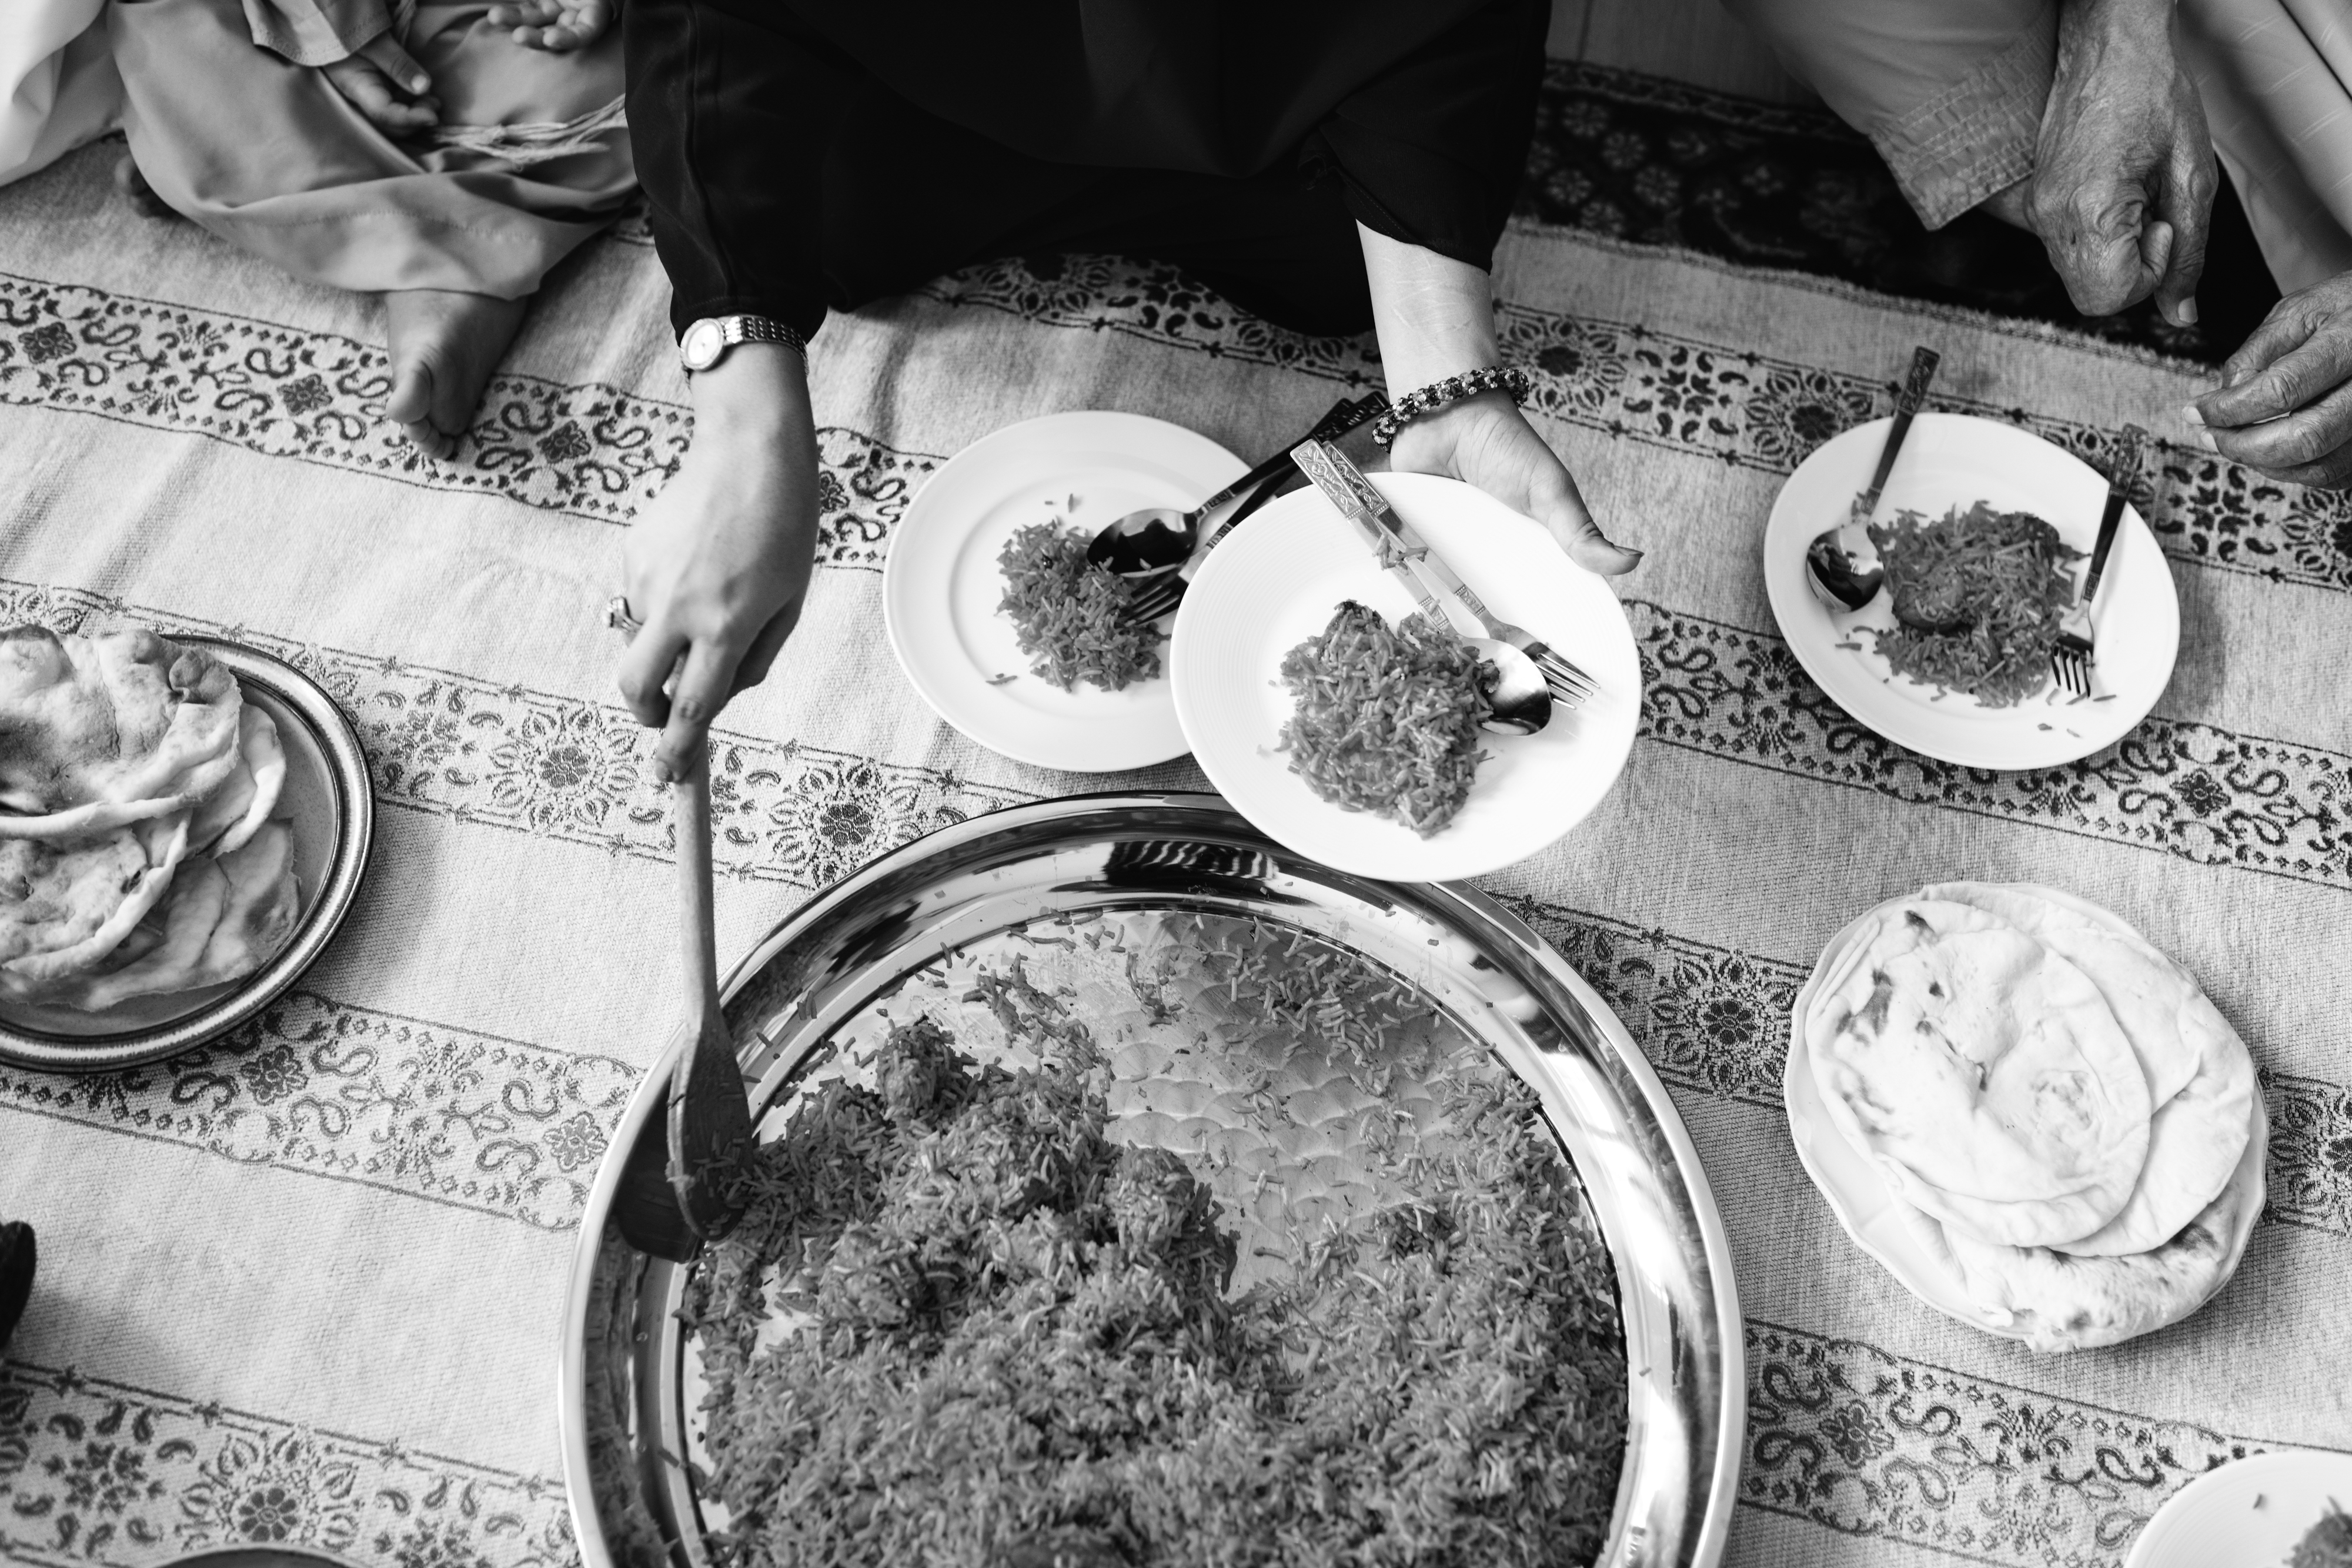
arabic, biryani, celebrating, chicken biryani, cookery, cuisine, culinary, cultural, culture, dining, dinner, eat, eating, family, feast, feasting, food, fried rice, halal, halal food, home, homemade, islam, islamic, lunch, meal, menu, muslim, nutrition, on the floor, party, ramadan, recipe, restaurant, rice, serving, sharing, sitting, table, tasty, together, traditional, various, photograph, black and white, monochrome photography, photography, monochrome, still life photography, stock photography